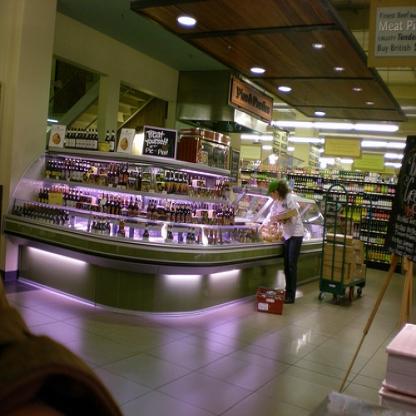
Scene: Indoor